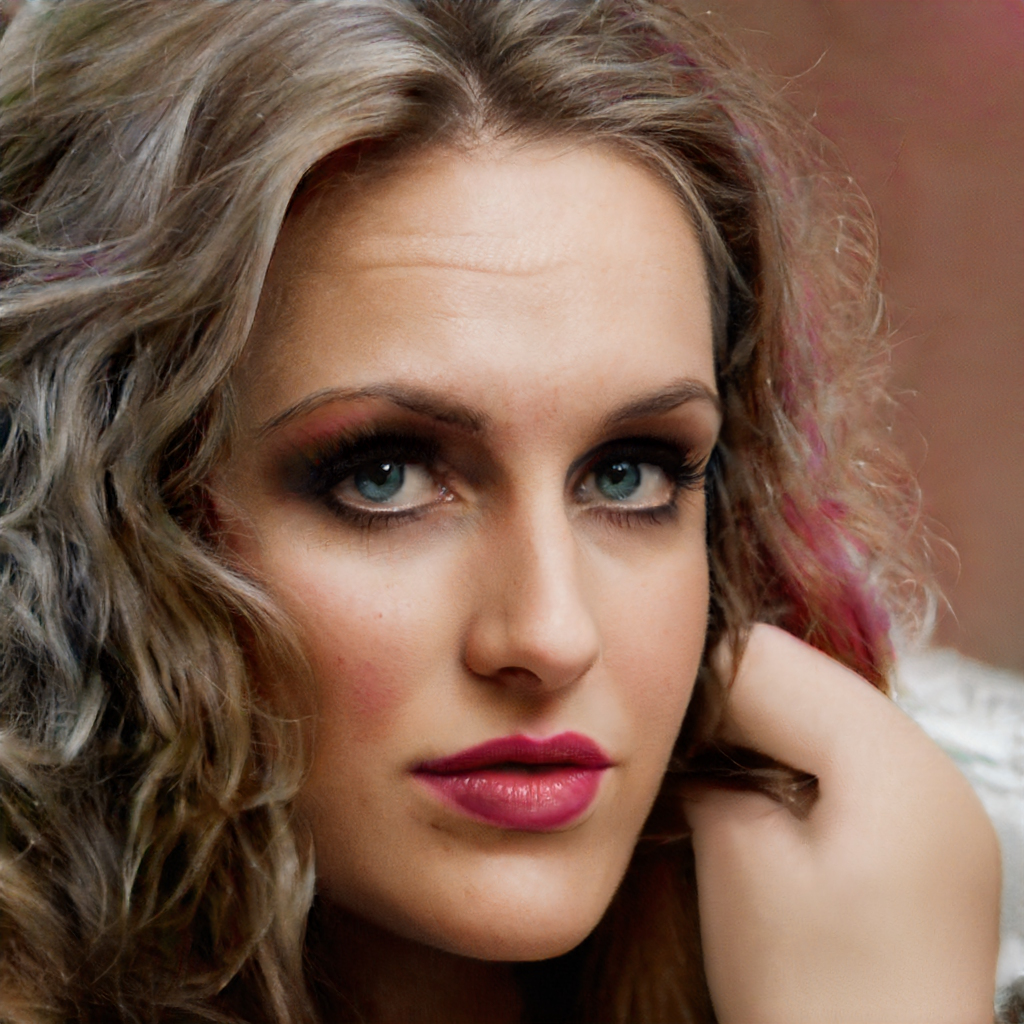
Gender: Female